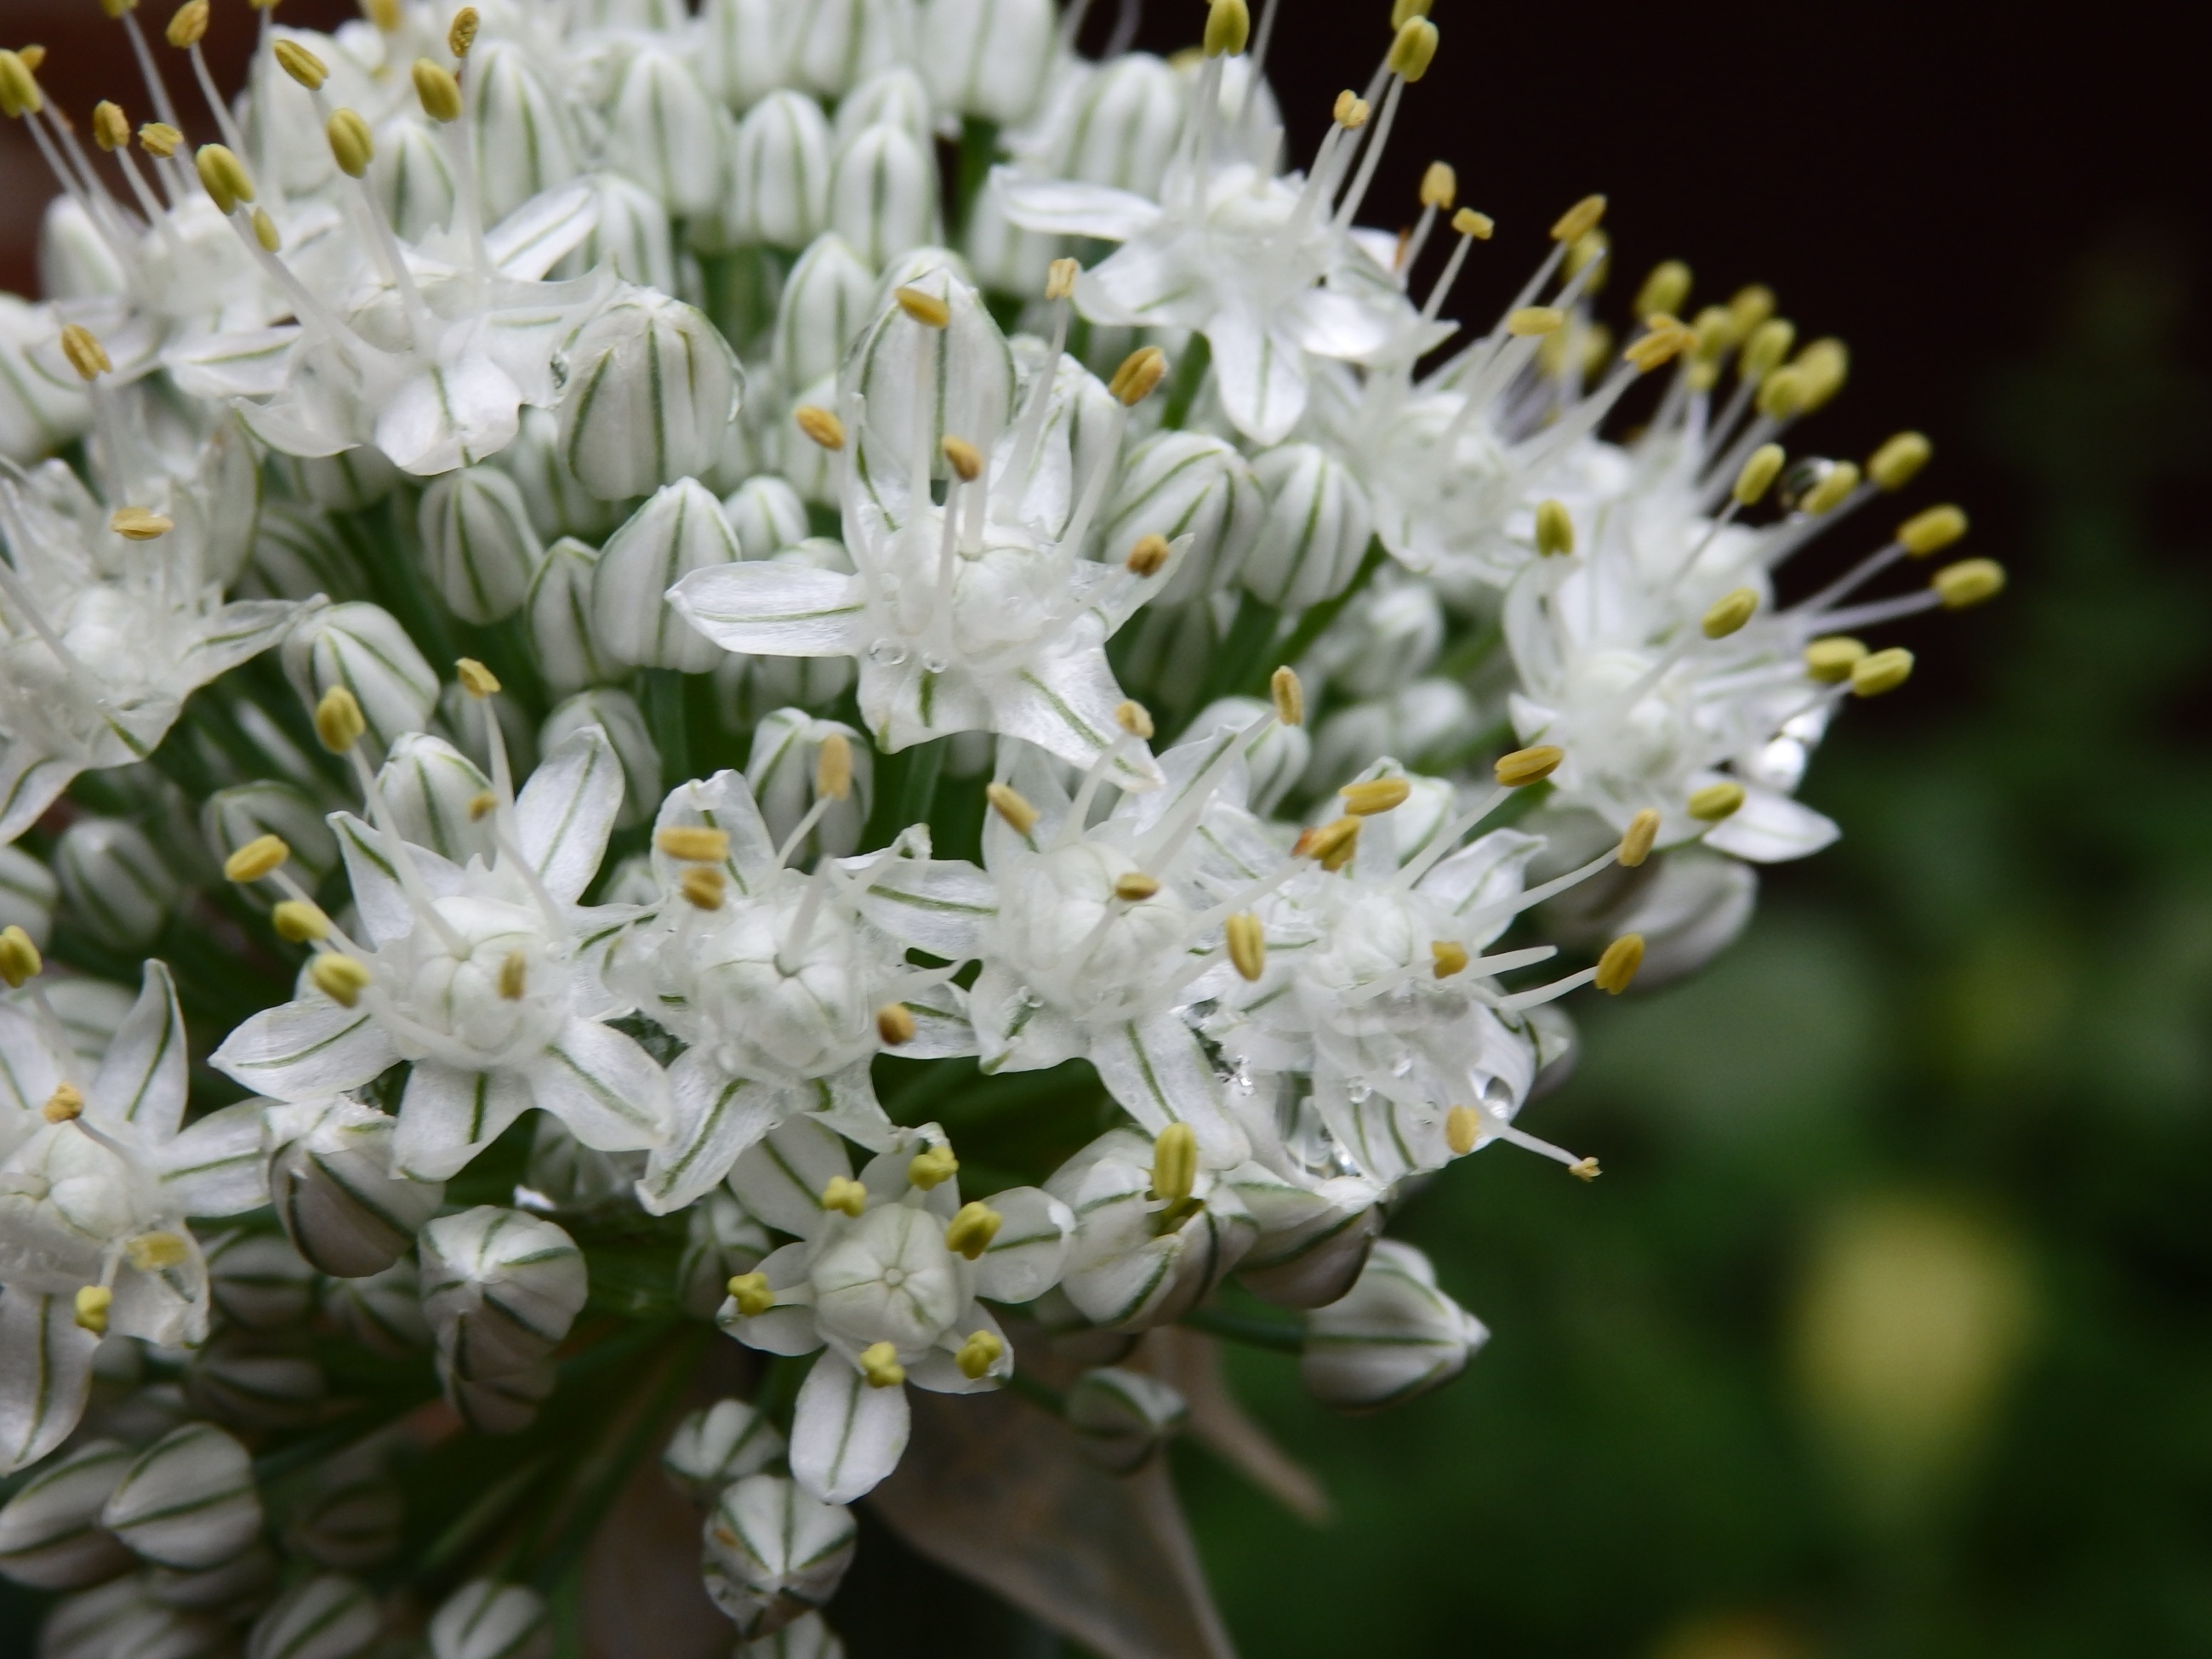
blossom, plant, flower, produce, vegetable, botany, garden, flora, wildflower, shrub, jasmine, flowering plant, onion flower, land plant